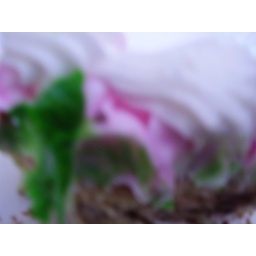
Yeah, we were freaking out (it's the little black dot by the pink lol)